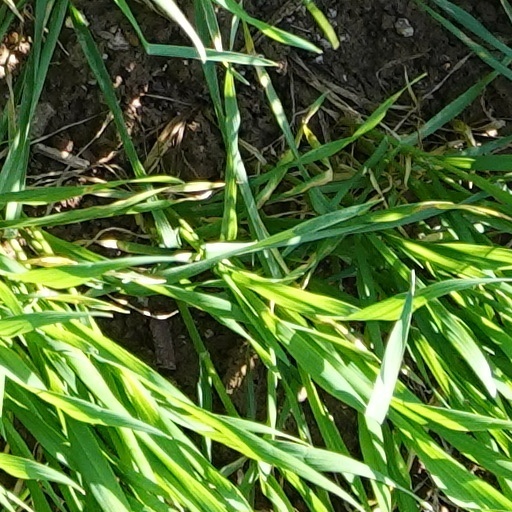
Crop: wheat